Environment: real
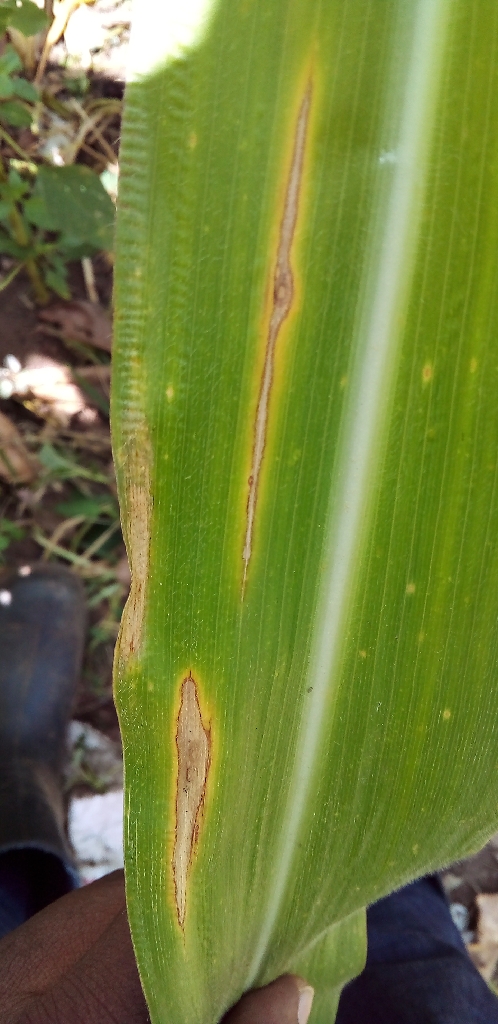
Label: northern_corn_leaf_blight